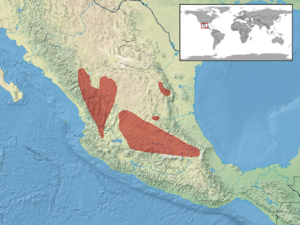
Plestiodon lynxe est une espèce de sauriens de la famille des Scincidae.